1944 Argentine Primera División

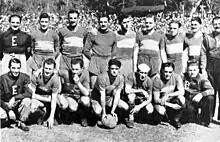
Boca Juniors, champions

The 1944 Argentine Primera División was the 53rd season of top-flight football in Argentina. The season began on April 16 and ended on November 26.